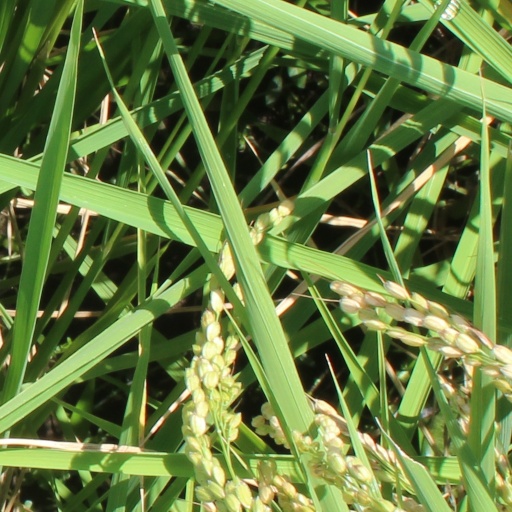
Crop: rice